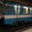
Label: train